Answer in natural language. Considering the relative positions, where is dark brown wooden bed with white blanket (marked A) with respect to dark wooden bed frame with slats (marked B)? Choose between the following options: left or right
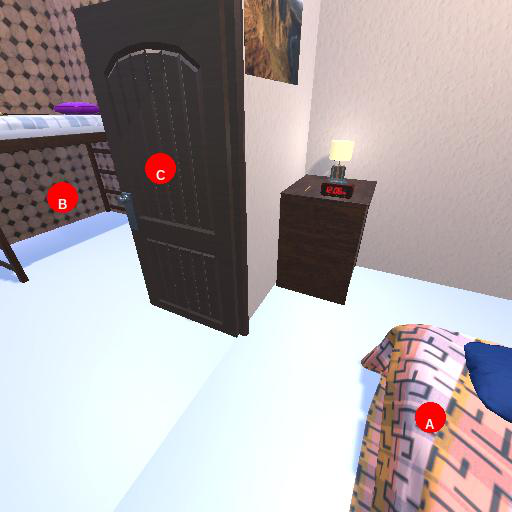
<answer>right</answer>